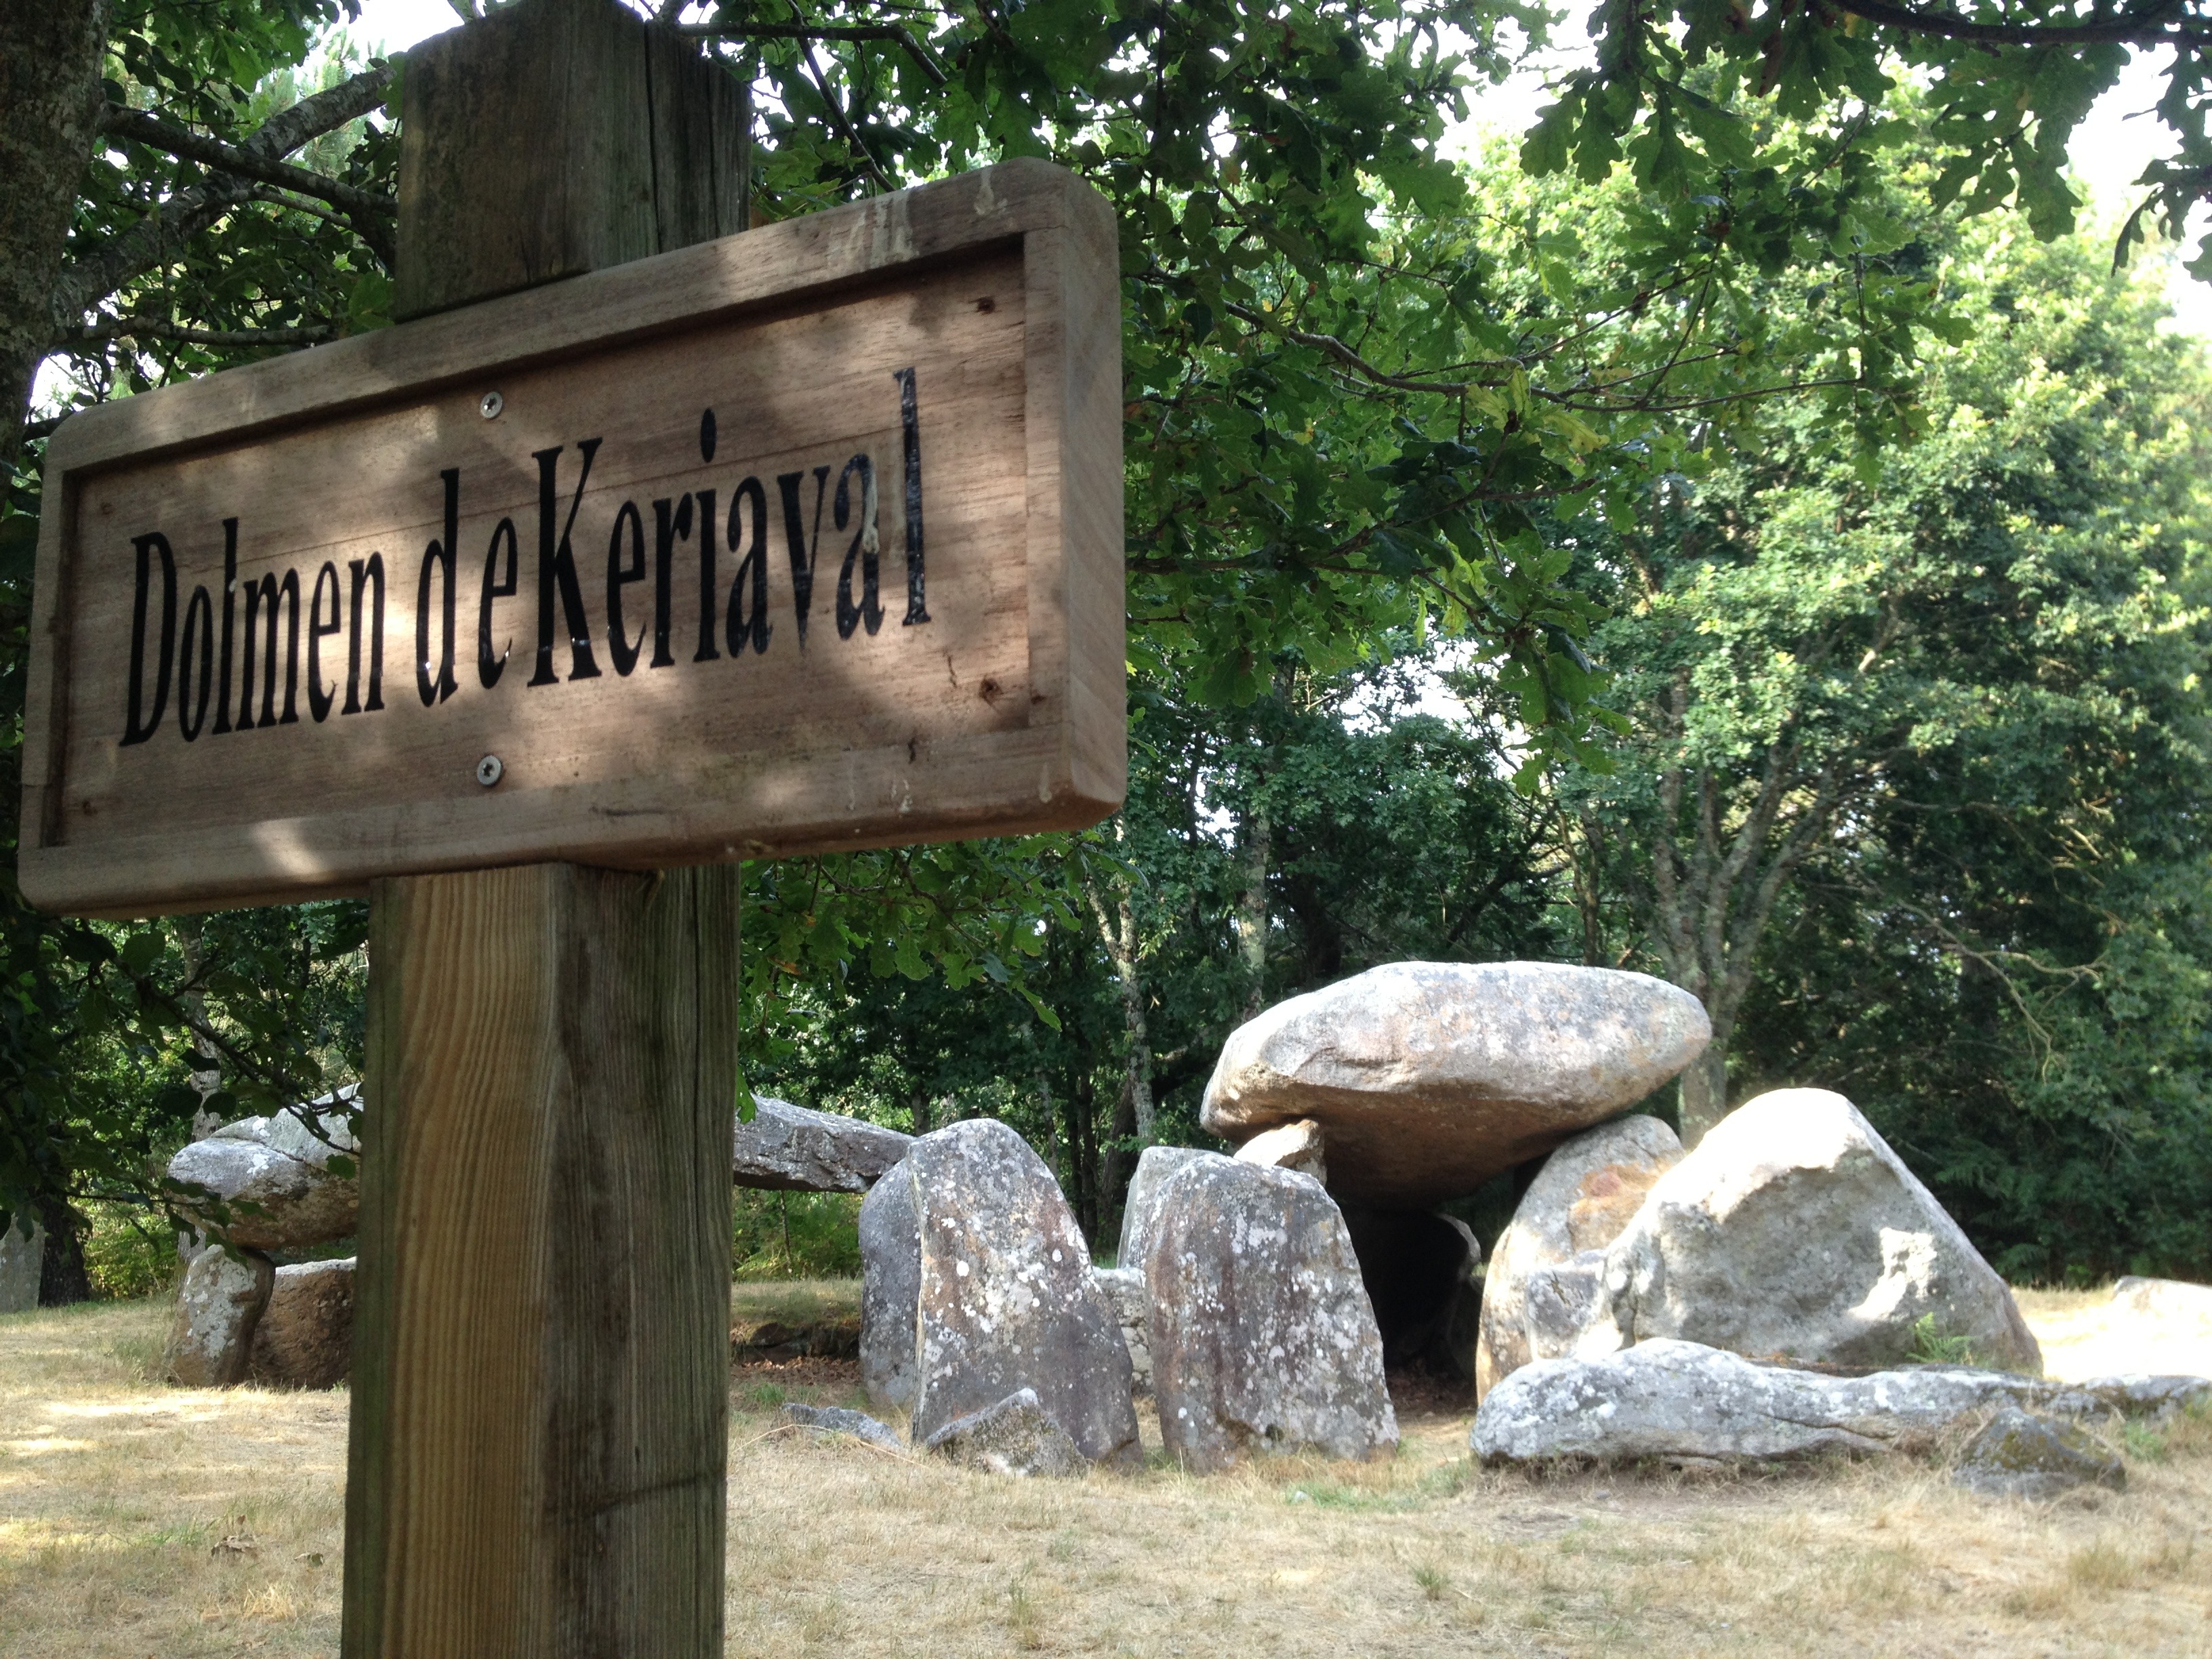
rock, stone, monument, france, zoo, park, religion, rocks, sculpture, outside, stones, monuments, burial